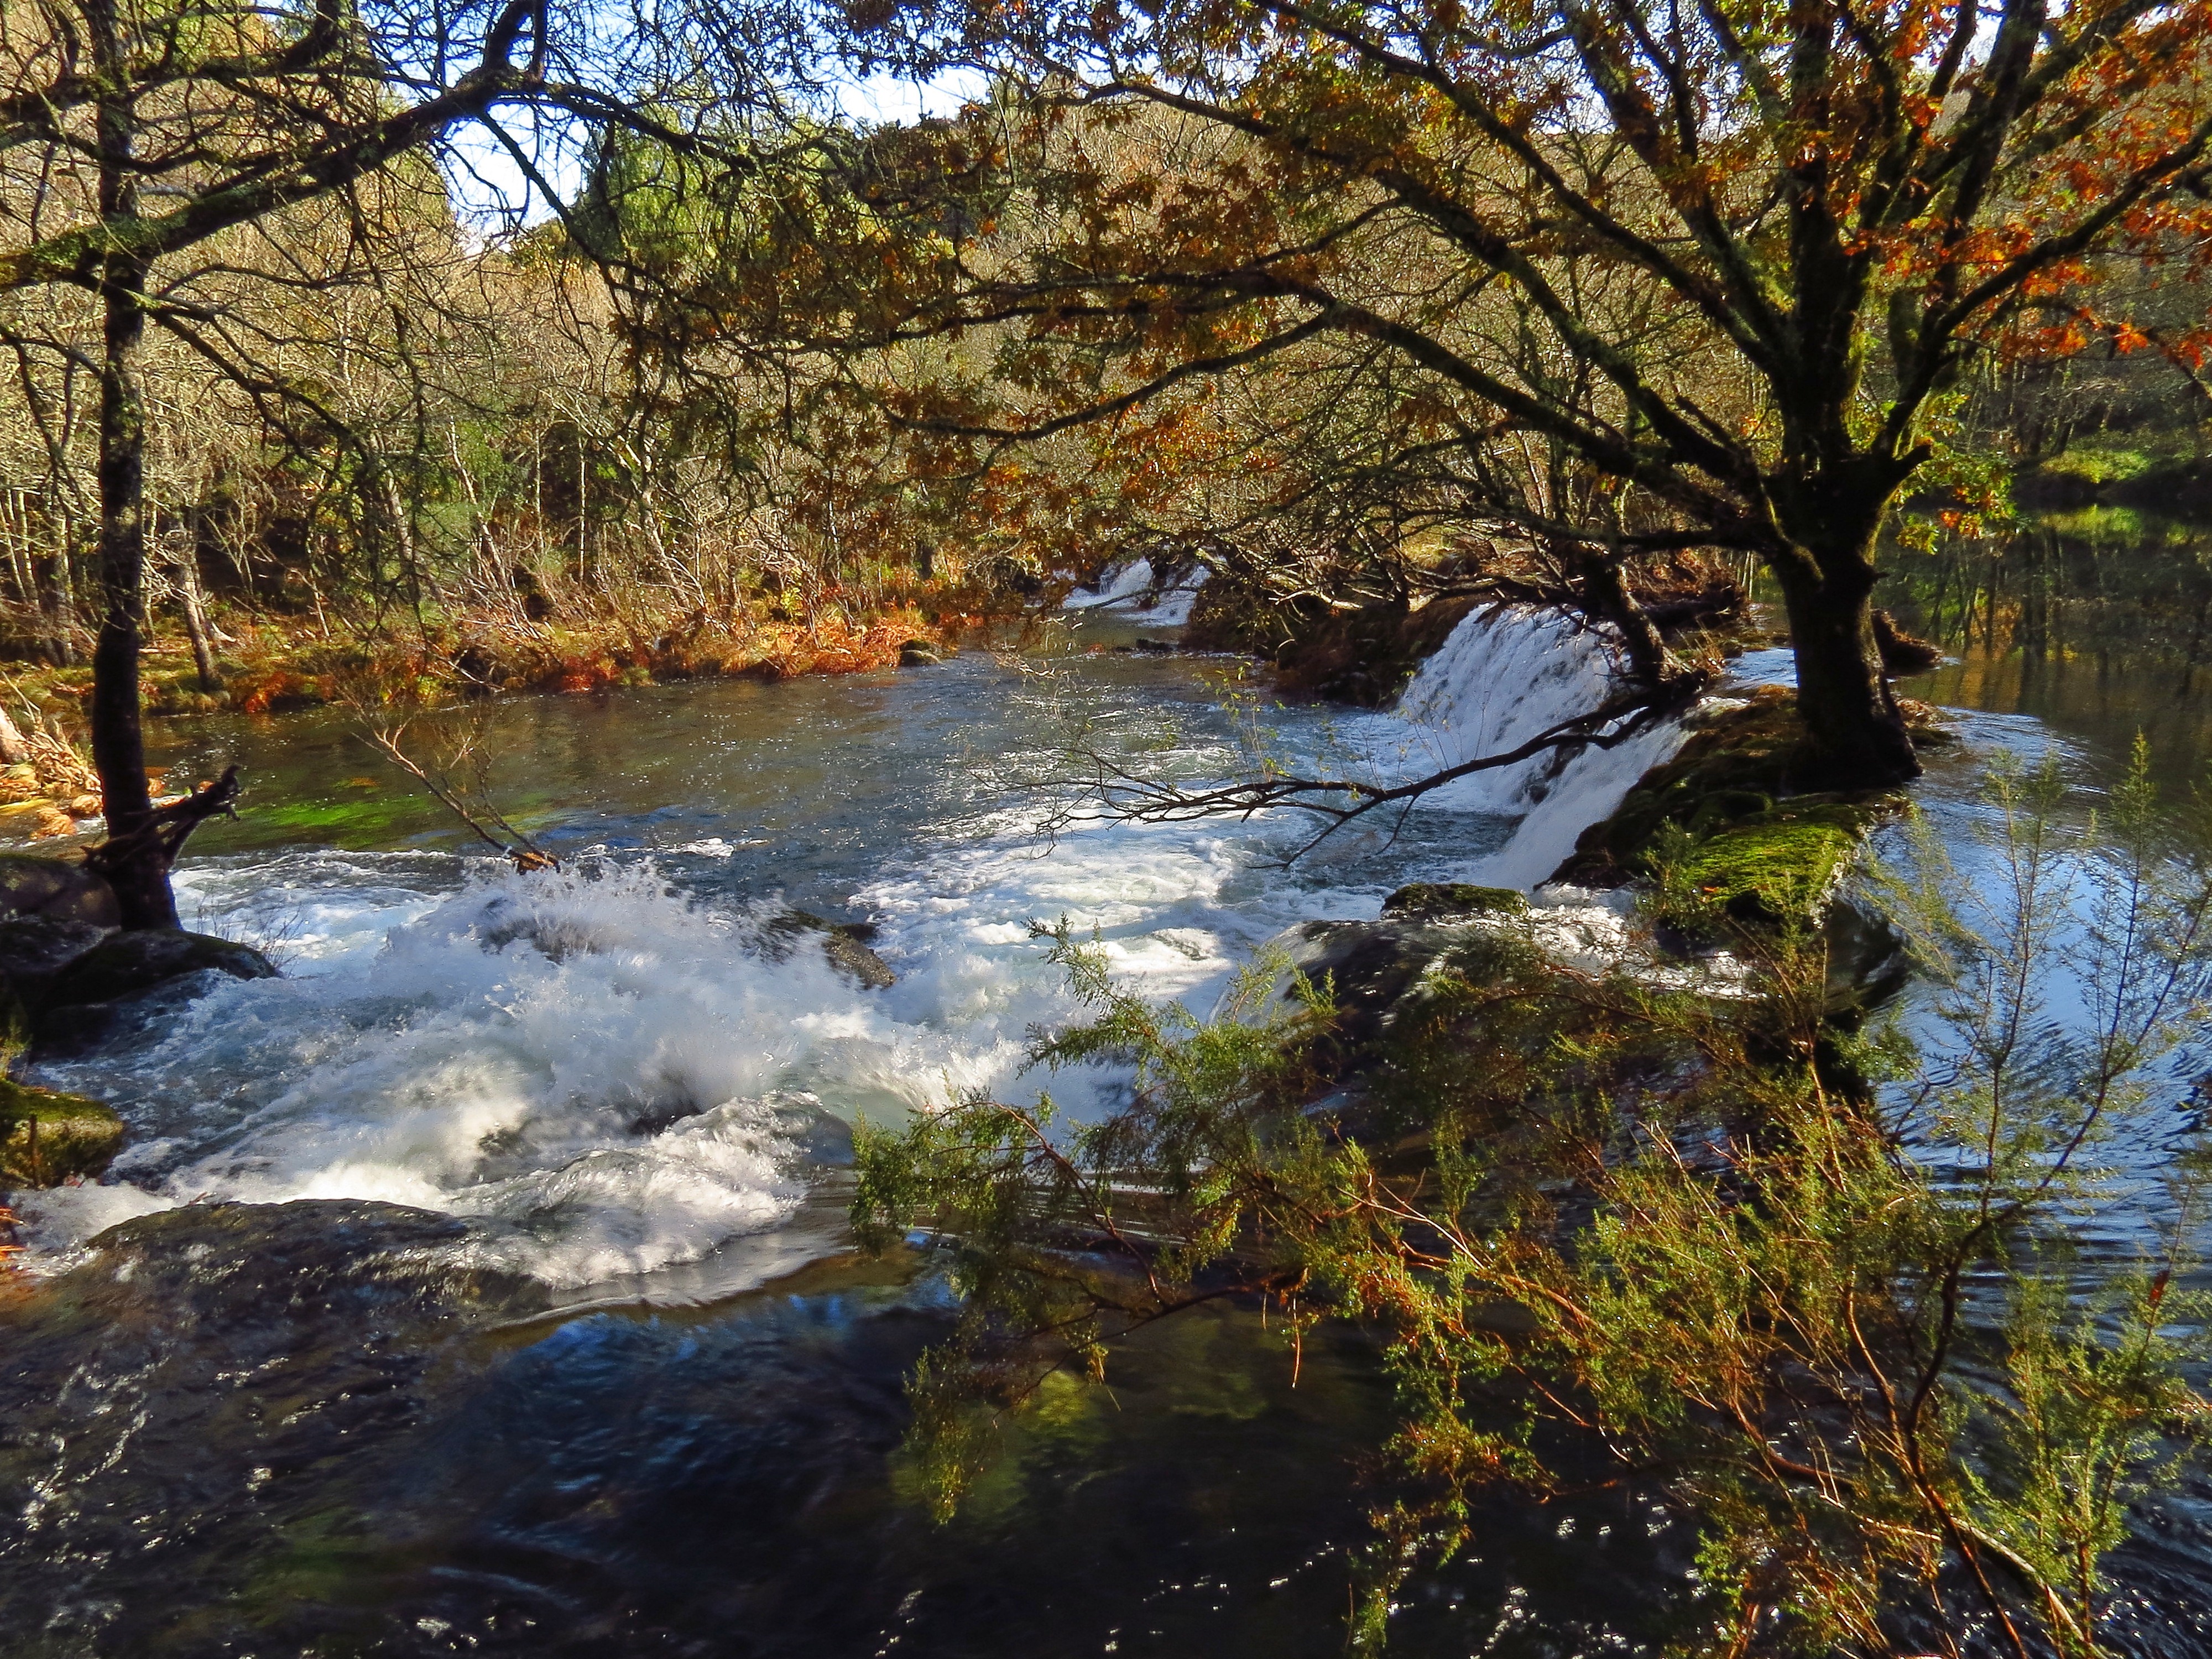
landscape, tree, water, creek, wilderness, leaf, flower, river, pond, stream, reflection, autumn, rapid, season, body of water, spain, galicia, paisajes, woodland, watercourse, espana, ggl1, gaby1, alama, canonsx40hs, rioverdugo, landform, geographical feature